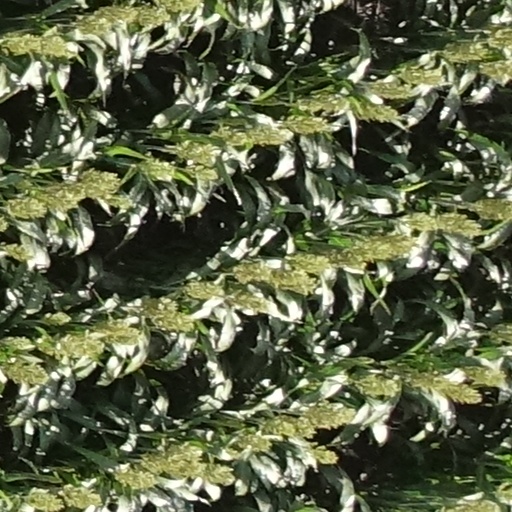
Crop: sorghum